Phir Kabhi

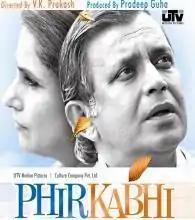
Promotional poster

Phir Kabhi is a 2009 Indian Hindi-language romance film directed by V. K. Prakash and produced by Ronnie Screwvala and Pradeep Guha under their banners UTV Motion Pictures and Culture Company Pvt.Ltd. The film stars Mithun Chakraborty, Dimple Kapadia and Rati Agnihotri. The film was released direct-to-video and on DTH services on 22 September 2009.